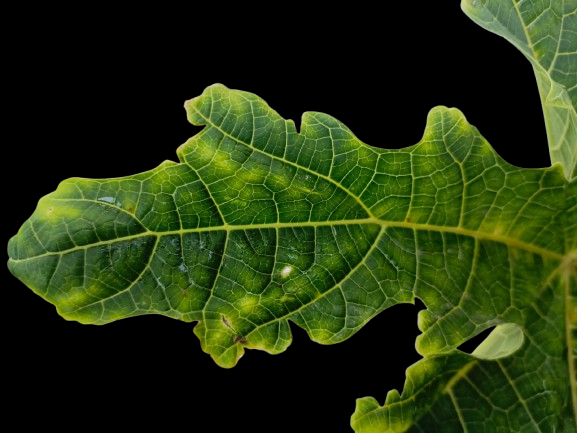
Crop: Papaya
Label: Curled_Yellow_Spot